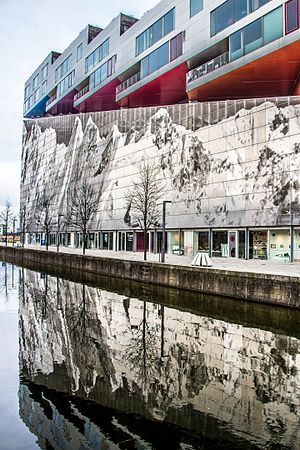
Bjerget (bygning) / Galleri
"Bjerget er en prisbelønnet bygning i Ørestad i København tegnet af Bjarke Ingels Group. Bygningen består af 80 lejligheder bygget over et fleretages parkeringshus. Lejlighederne skråner diagonalt langs bygningens tag fra terræn op til 11. etage, hvilket giver en kunstig ""bjergside"". Hver lejlighed har en mindre have tilknyttet.